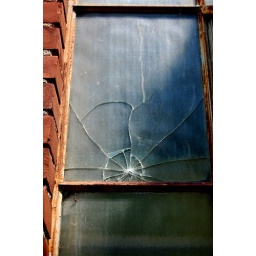
living in a glass house